Bill Meek

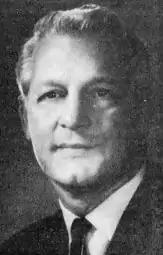

William Meridas Meek (August 14, 1920 – May 28, 1998) was an American football player and coach. He served as the head football coach at Kansas State University from 1951 to 1954, the University of Houston from 1955 to 1956, Southern Methodist University (SMU) from 1957 to 1961), and the University of Utah from 1968 to 1973.